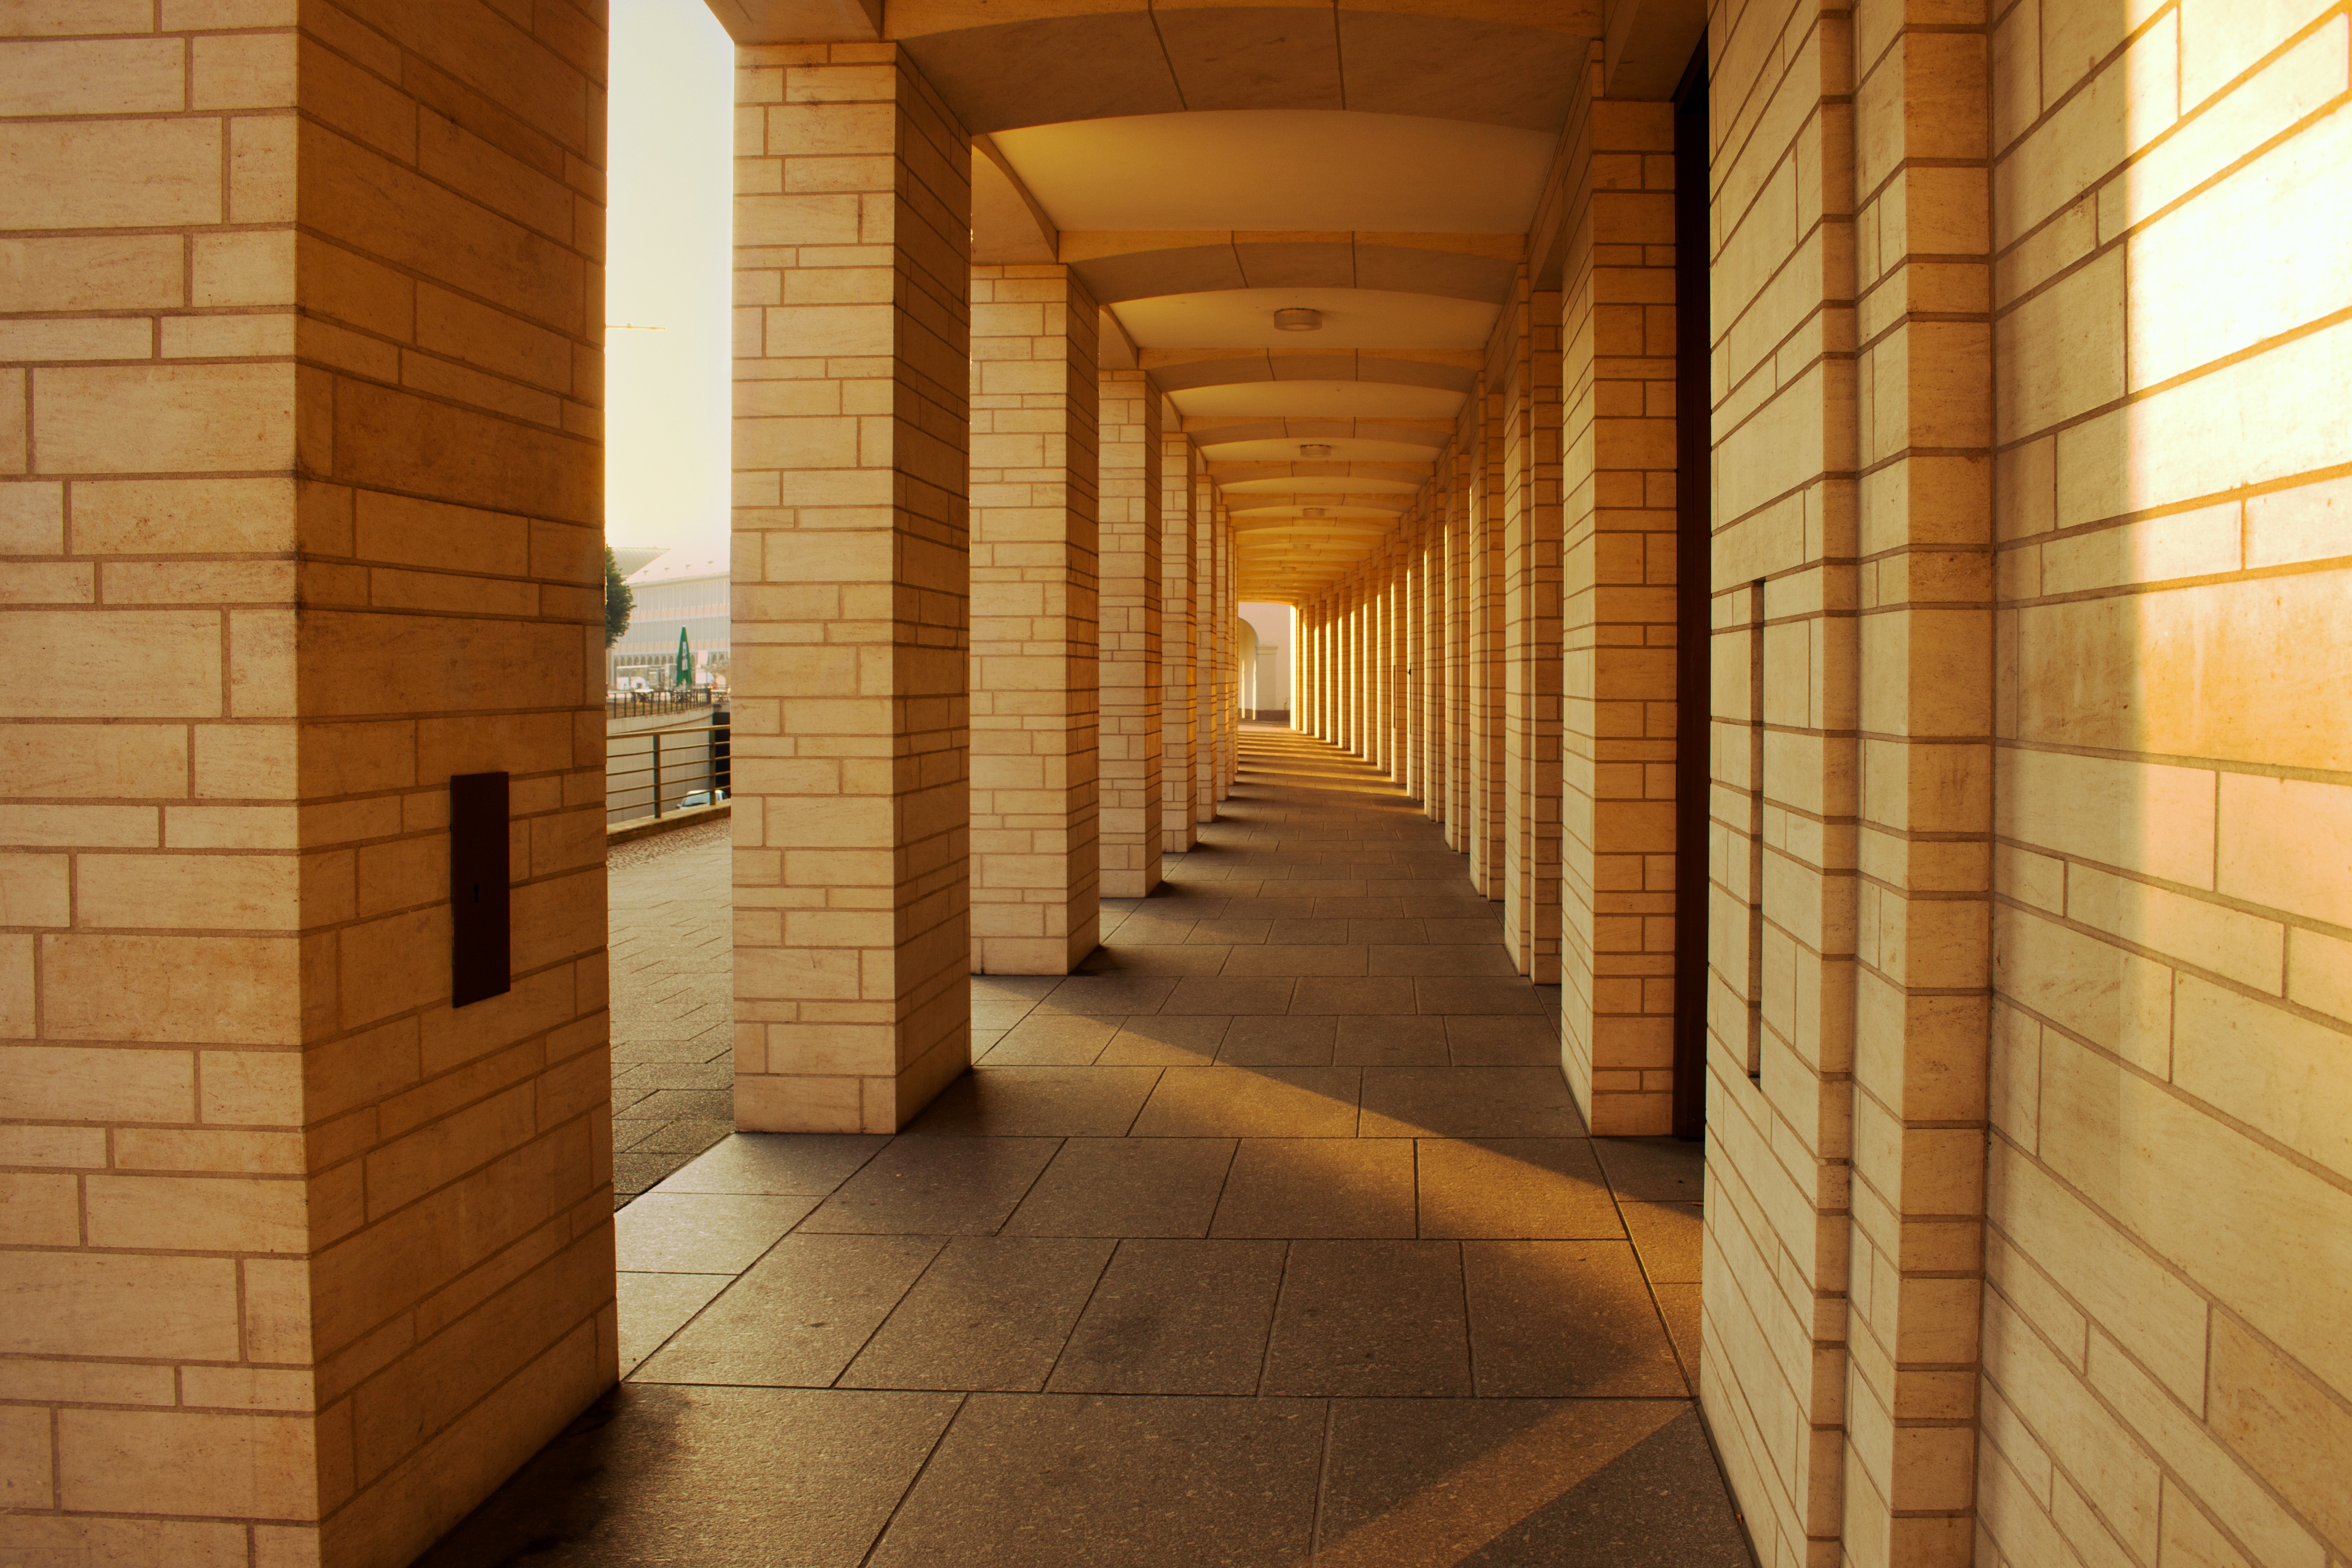
architecture, floor, arch, hall, interior design, estate, lobby